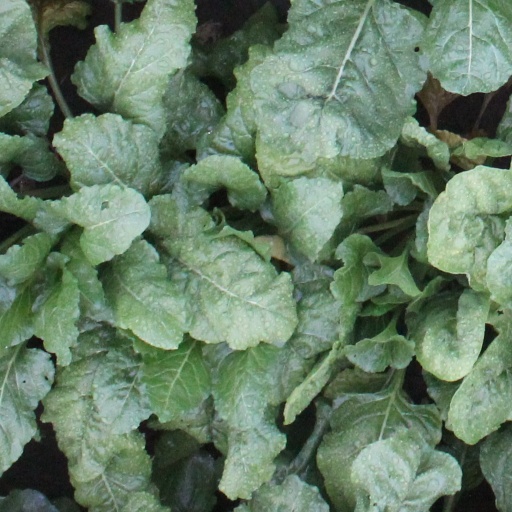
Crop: sugar beet